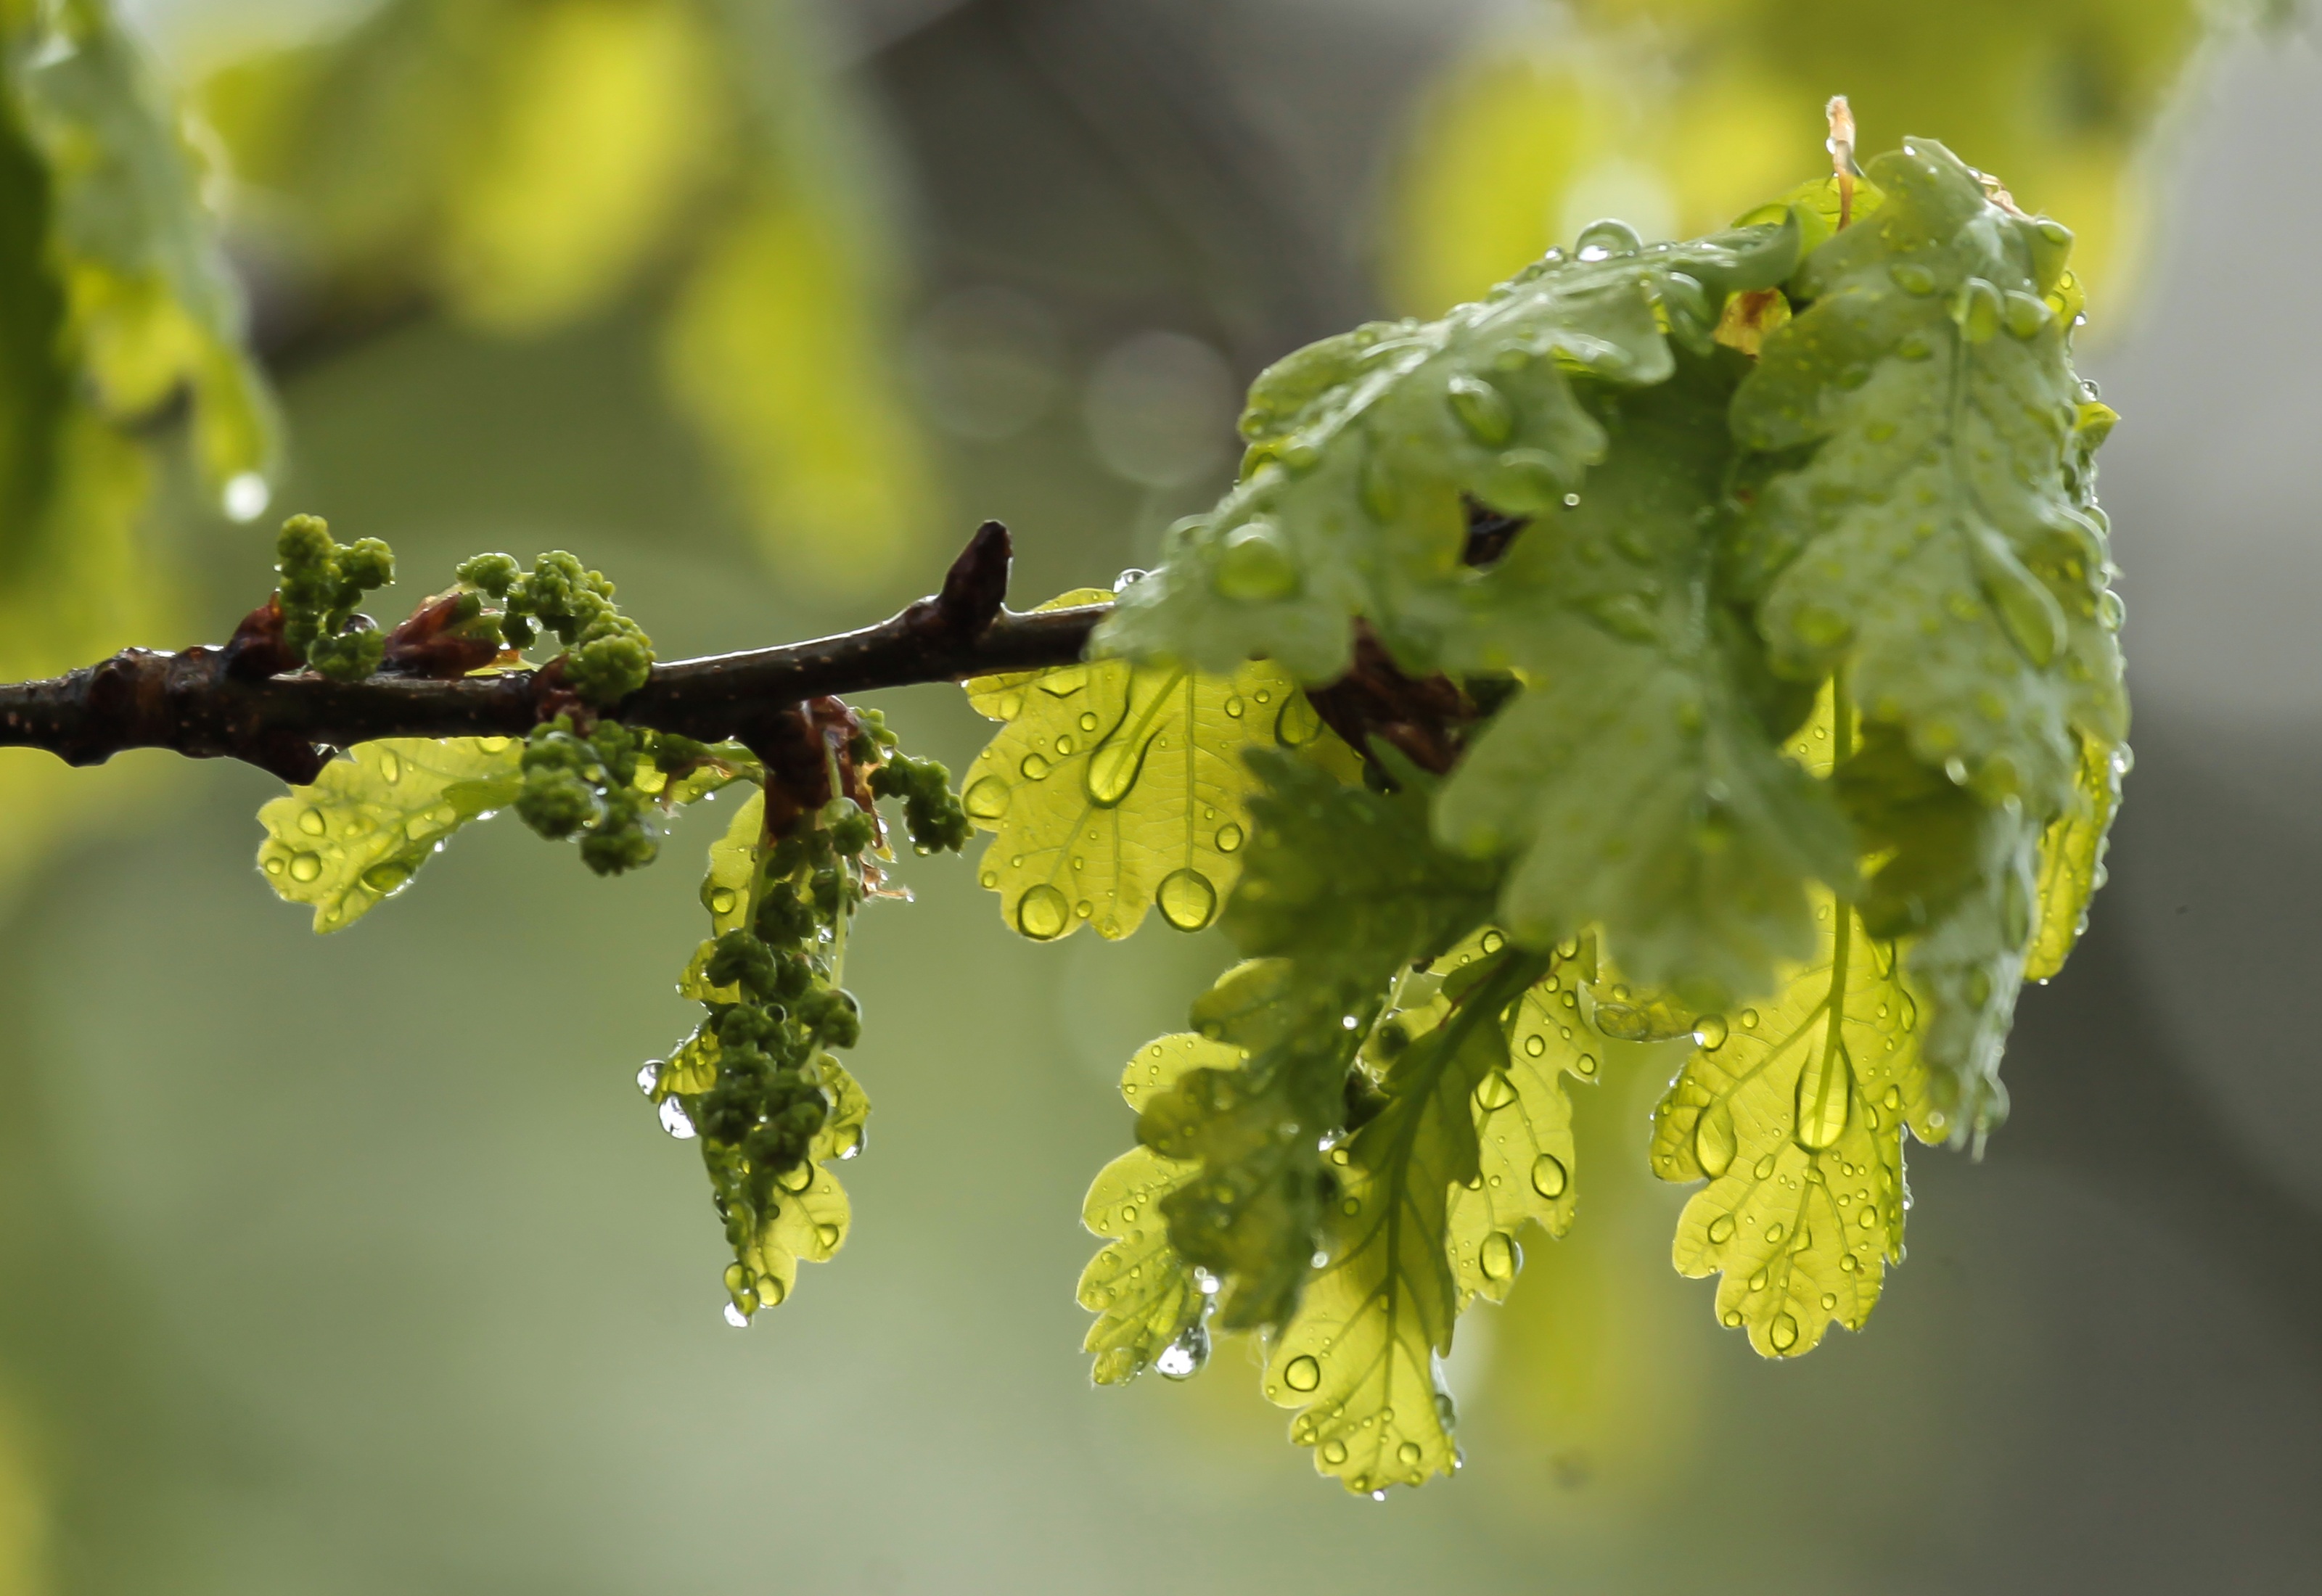
tree, branch, plant, grape, fruit, rain, leaf, flower, food, spring, green, produce, autumn, yellow, flora, close up, shrub, oak, macro photography, inflorescence, a drop of water, flowering plant, vitis, grape leaves, plant stem, woody plant, land plant, grapevine family